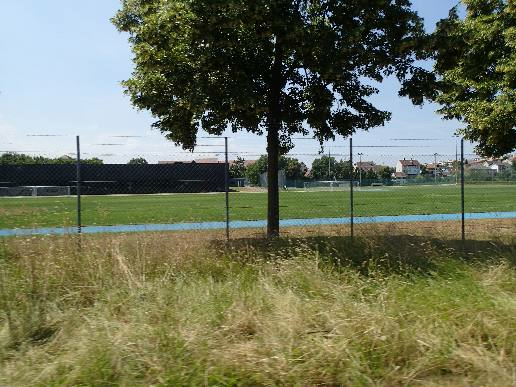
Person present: No